Opener (baseball)

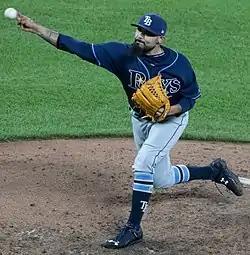
Sergio Romo's emergence as an opener popularized the practice in 2018.

In baseball, an opening pitcher, more frequently referred to as an opener, is a pitcher who begins a game, but is only expected to get a few outs before being replaced by a long reliever (or follower), in contrast with starting pitchers, who are traditionally expected to pitch as many innings as possible before being replaced. The name "opener" is a reference to the more established term "closer," which refers to a relief pitcher who typically works the final inning of a game. Like closers, openers typically pitch one inning before being replaced.